Gods Child

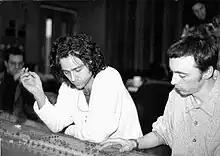
Chris Seefried and Robbie Adams at Hit Factory NYC mixing "Everybody", 1994

Having completed half the record on their own, Seefried and DeRosa, under the pseudonym Bullfrog and The Elephant, now set as producers for the debut, went about finishing the record with new drummer Alex Alexander, who had made the trip to the Czech Republic. The album still reflected their concept of making rock tracks with loops, but now also invited the musical heft they were exploring in their live shows with extended psychedelic instrumentals and poetry jams. New bassist Craig Ruda, who had also grown up in Dix Hills, joined the band toward the end of the record, making his recording debut on the song "Sey". The album was mixed by Robbie Adams, who had recently worked on U2's "Achtung Baby", and mixed "Zooropa". Both these records had largely incorporated drum loops into a rock-oriented sound.